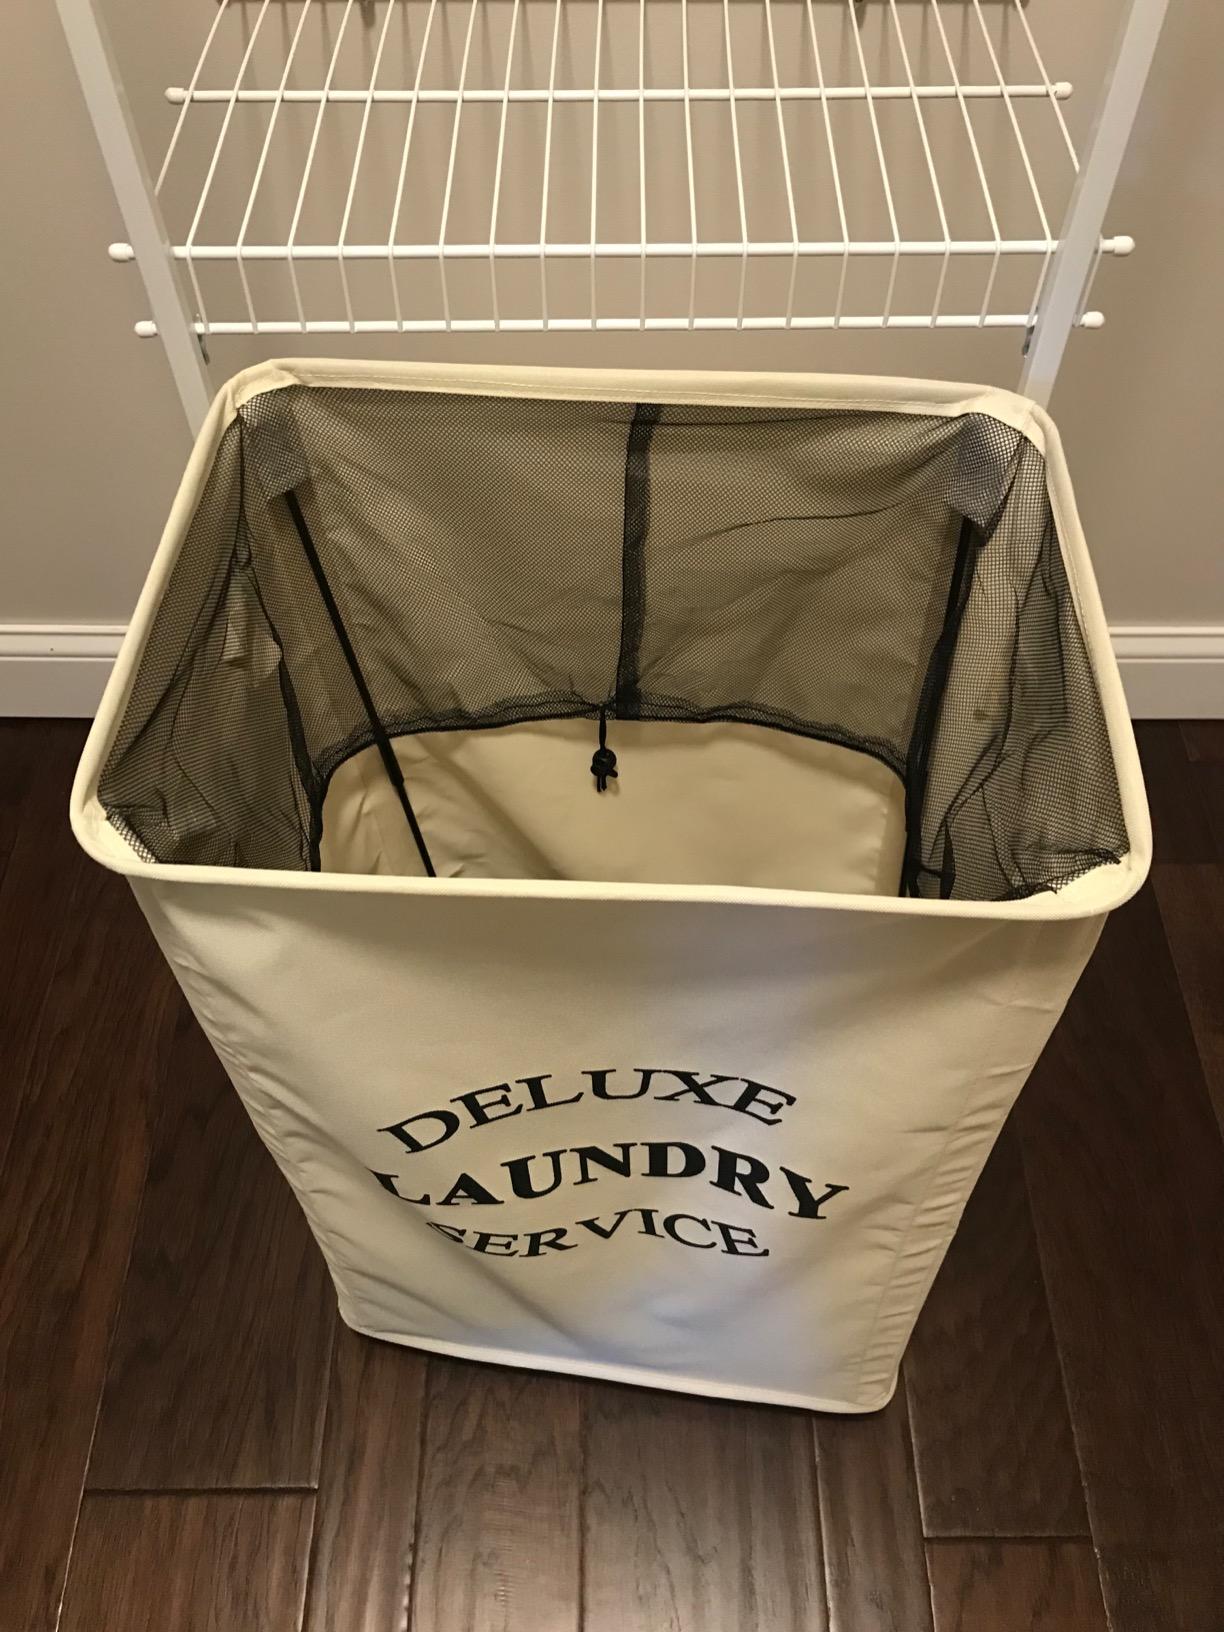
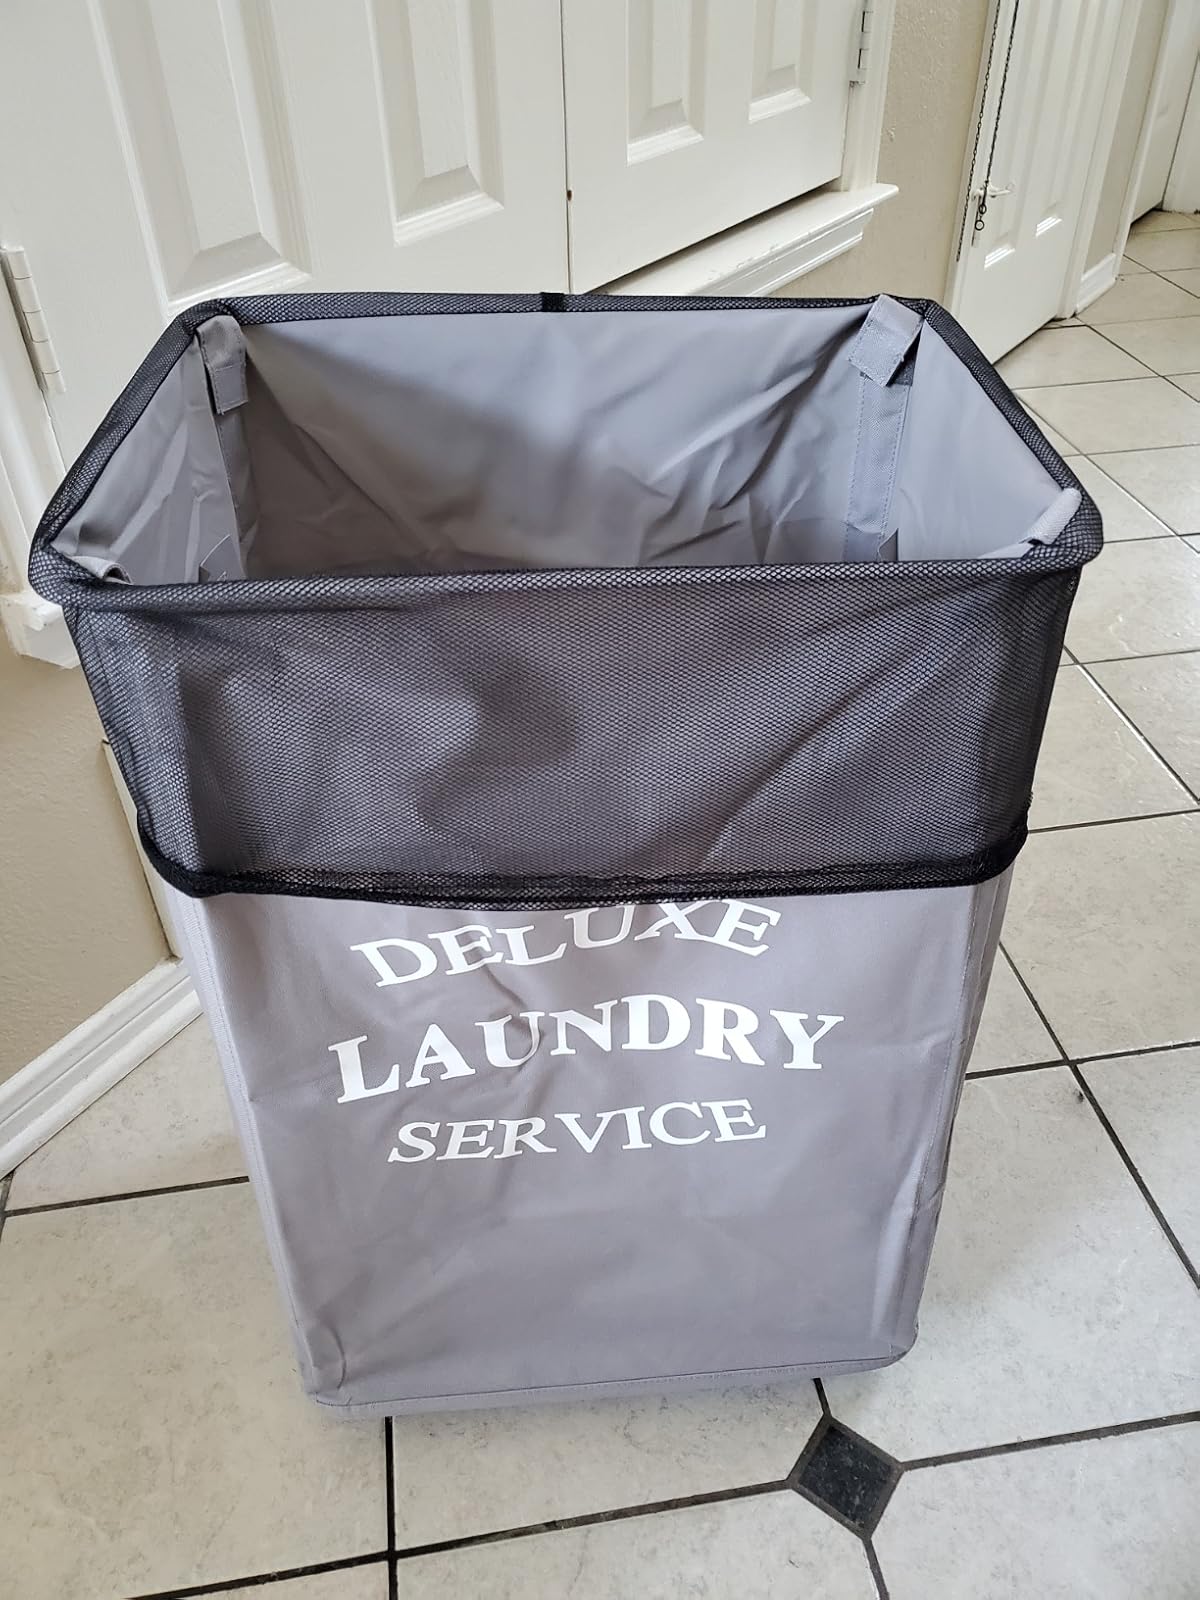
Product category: items_hamper
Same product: no